Answer in natural language. Estimate the real world distances between objects in the image. Which object is closer to sleek black flatscreen smart tv, modern brown dresser with six drawers or Statue? Choose between the following options: modern brown dresser with six drawers or Statue
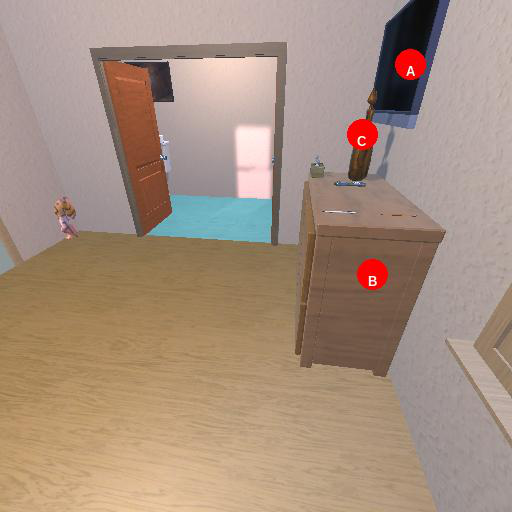
<answer>Statue</answer>